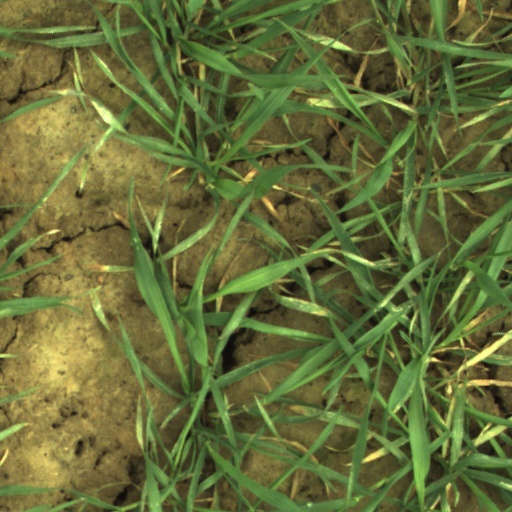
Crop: wheat